Wrenthrush

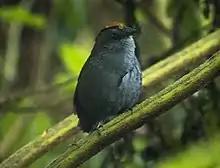
Wrenthrush in the Central Highlands of Costa Rica

The wrenthrush is long and weighs about . It is short-tailed and rather plump, with a short thin bill somewhat like that of a Parulidae warbler. The sexes are alike. Adults have a large yellow-orange patch with black borders on their crown. Their face and the sides of their neck are leaden gray. Their upperparts, tail, and flanks are dull olive bronze. Their underparts are leaden gray with an olive tinge to the undertail coverts. Juveniles do not have the orange crown and their upperparts are more brownish than those of adults.